Church of Saint Anthony the Great

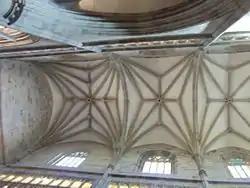
Vaults of Church of San Anton

In 1478, a new construction project began to enlarge the church, as the congregation was growing. This enlargement, in Gothic style, was finished in the first part of the 16th century.